Roses and Castles

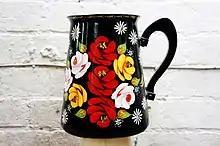
Floral designs may predate those incorporating castles by almost 30 years

The style of Roses and Castles likely developed in the 1850s, approaching the decline of the British canal system and at a time when rail was proving a more popular method of transporting goods. A false origin of the style suggests that it originates from the Llangollen Canal in the early 20th century, where a lengthsman grew an abundance of roses and had a picturesque view of Chirk Castle from his garden. In reality, the movement had been well established since 1858. A number of theories to the origin of the design exist. Similarities have been drawn between the style and that used on vardos by Romani people; it is possible that some Romanis took up employment as boatmen and brought their designs with them onto the waterways. In this instance, the suggested influence of castles on the artwork comes from castles in the Carpathian Mountains. Another explanation is that the style originated with a dog-rose design painted by one boatman (or his family) and grew from there; alternatively, it has been noted that the garland of roses design bears resemblance to decorations applied to Sheraton furniture at the turn of the 19th century. It is probable that the design originated from the Birmingham and Black Country area. The use of roses predated the addition of castles; the earliest recorded use of castles in narrowboat decoration is from 1873.